Demographics of Michigan

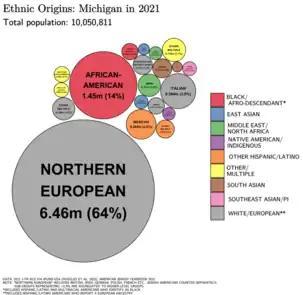
Ethnic origins in Michigan (2021 ACS)

, 34.3% of Michigan's children under the age of one belonged to racial or ethnic minority groups, meaning they had at least one parent who was not non-Hispanic white.